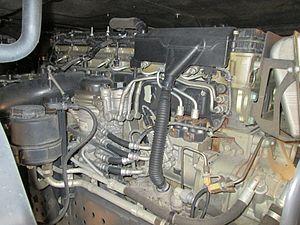
Moteur Diesel OM 471 6-cylindres de 12,8 l d'un Mercedes-Benz Actros 1845 (côté gauche, «